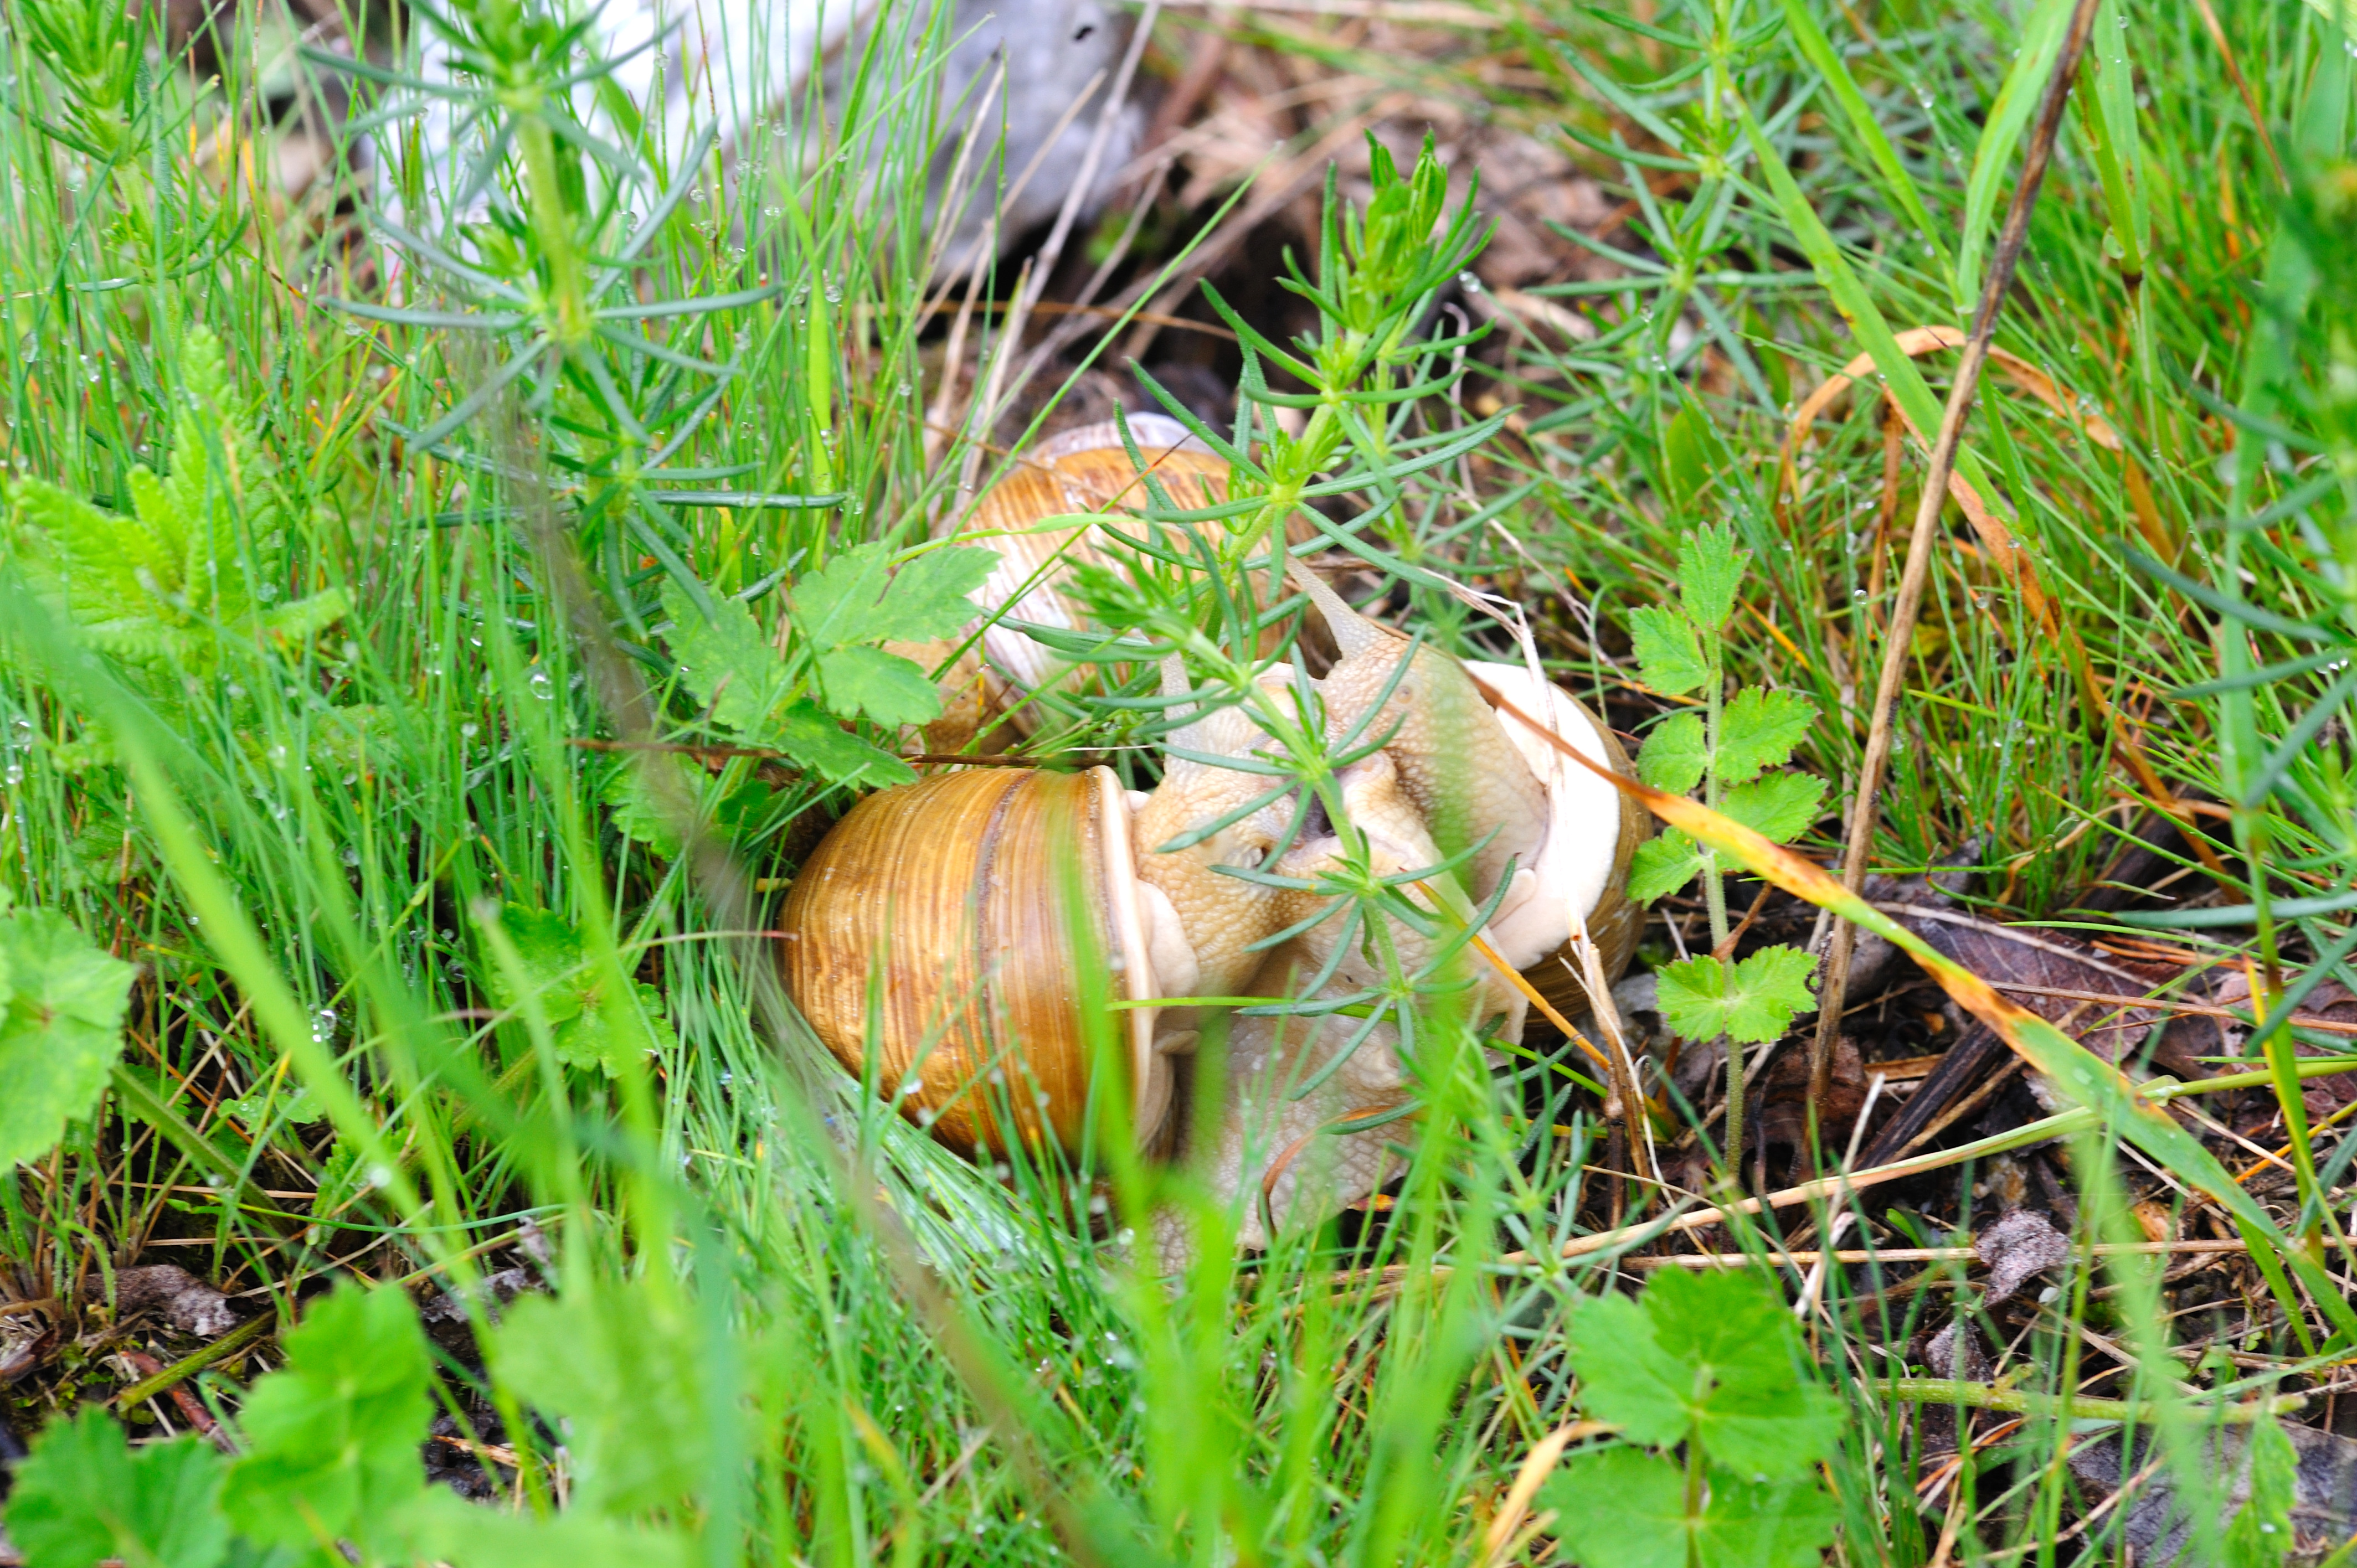
tree, nature, forest, grass, plant, lawn, meadow, prairie, sunlight, leaf, flower, wildlife, green, produce, autumn, garden, flora, fauna, invertebrate, wildflower, snail, woodland, habitat, trigrad, macro photography, natural environment, grass family